Gulf of Tonkin incident

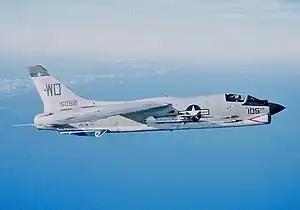
F-8 Crusader

On July 29, 1964, the night before it launched actions against North Vietnamese facilities on Hòn Mê and Hòn Ngư islands, the MACV-SOG had launched a covert long-term agent team into North Vietnam, which was promptly captured. On 1 and 2 August, flights of CIA-sponsored Laotian fighter-bombers (piloted by Thai mercenaries) attacked border outposts well within southwestern North Vietnam. According to Edwin Moïse, the Hanoi government (which, unlike the U.S. government, had to give permission at the highest levels for the conduct of such missions) probably assumed that they were all a coordinated effort to escalate military actions against North Vietnam.